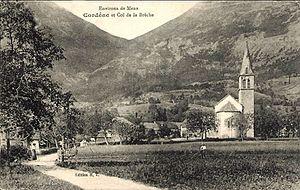
carte postale ancienne de Cordéac, église.
Cordéac est une ancienne commune française située dans le département de l'Isère en région Auvergne-Rhône-Alpes.